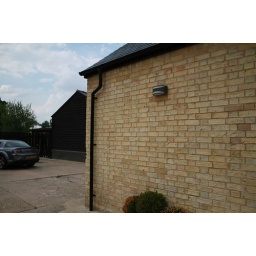
corner of study whilst standing by front door - brick finish